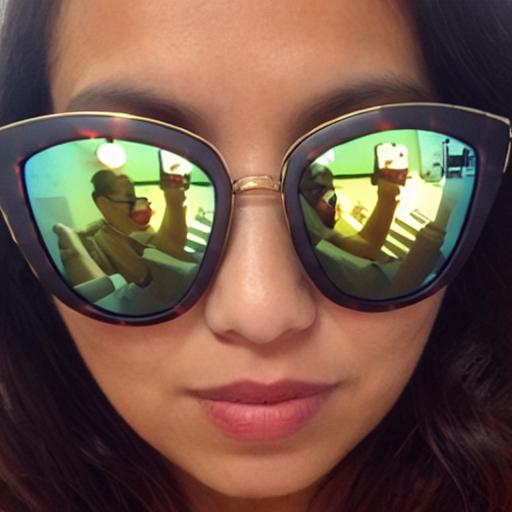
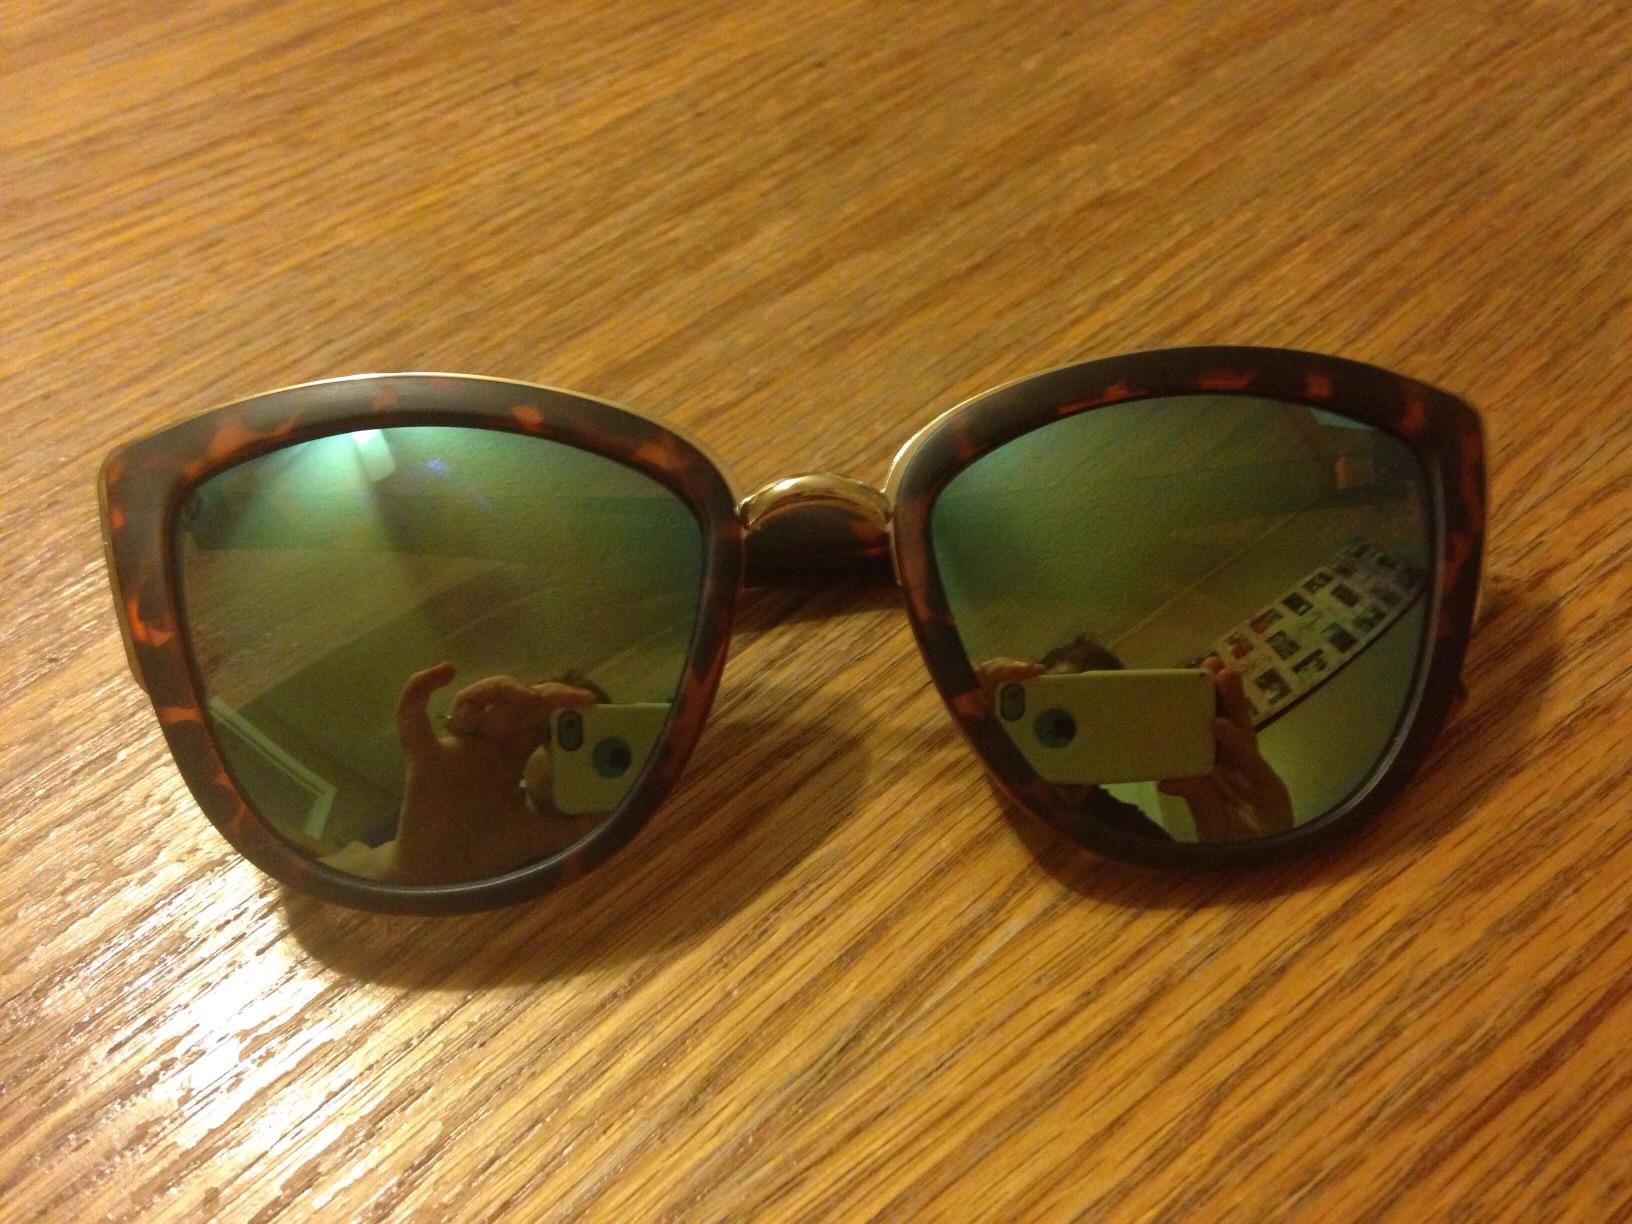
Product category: accessories_sunglasses
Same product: no